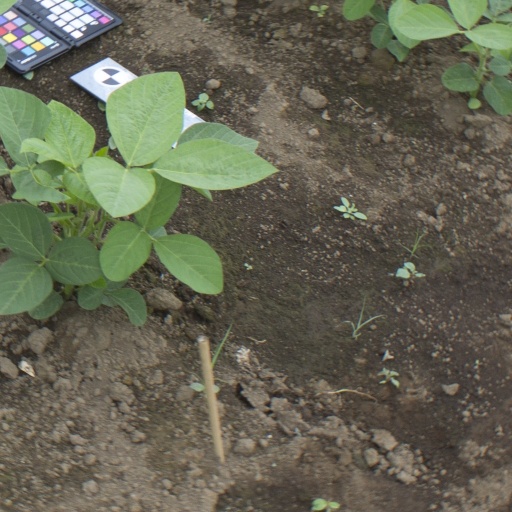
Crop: soybean